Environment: real
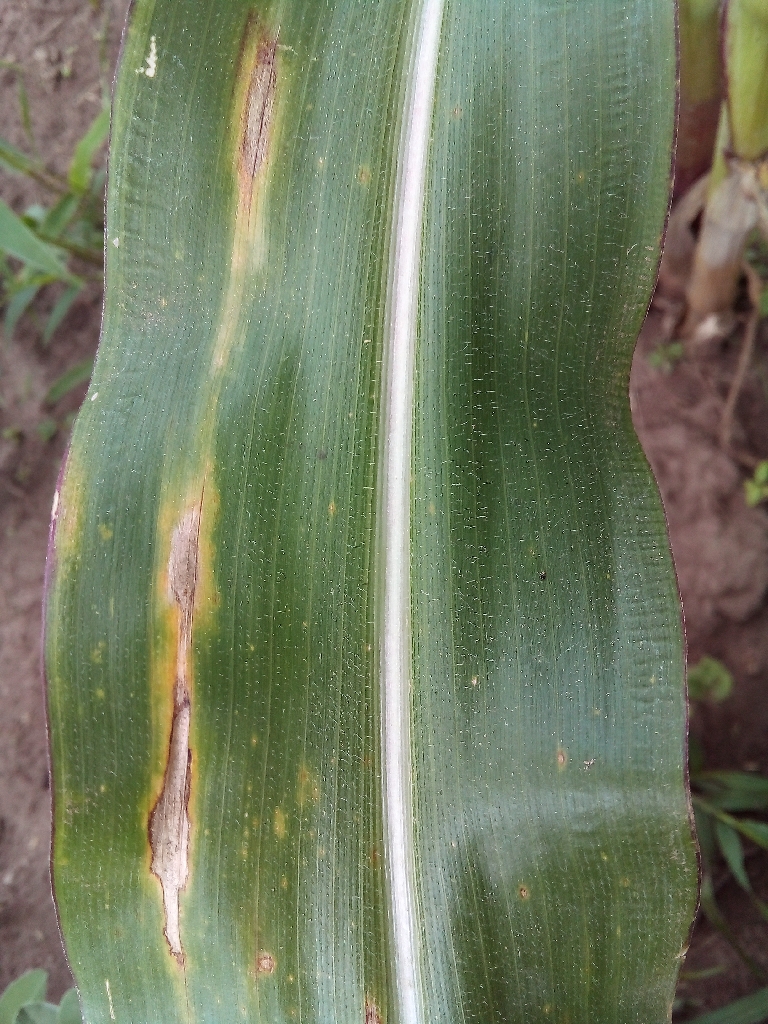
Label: northern_corn_leaf_blight